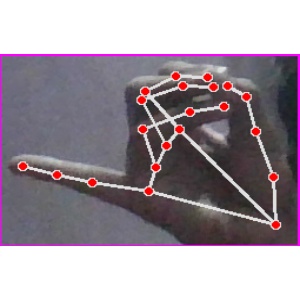
अक्षर: च